John Speke (landowner)

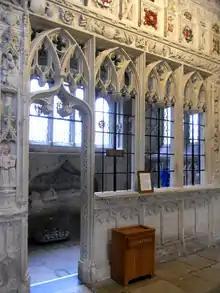
View into the Speke Chantry, Exeter Cathedral. Speke's effigy is visible under a recessed canopy

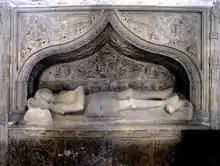
Recess with ogee canopy containing Speke's effigy. His feet rest on a porcupine, the Speke crest. In the spandrels each side and on the back wall are sculpted the Speke arms

The "Speke Chantry", called the "Chapel of St George" by its founder, is situated at the east end of the north choir aisle and forms a pair with the chantry of Bishop of Exeter Hugh Oldham (c. 1452 – 1519) at the east end of the south choir aisle. Both are protruded out to use space between two external buttresses of the building. Speke and the bishop were friends and the two chantries appear to have been planned by both men. The "owl" arms of Oldham appear on the outside wall of the Speke Chantry, with the arms of Henry Courtenay, 1st Marquess of Exeter, 2nd Earl of Devon (1498–1539), with above the rarely seen Courtenay heraldic badge of Jupiter as an eagle holding a thunderbolt. The first clause in his will was: